Mark Sanford (basketball)

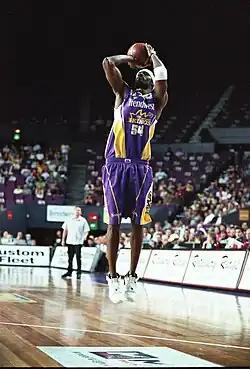
Mark Sanford in midair.

Sanford was a somewhat obscure player for most of his career but he was regarded as one of the best international players ever at the height of his career. In 2001 Sanford received an offer to play for Frankfurt of the Euroleague a week after he signed a contract to play in Japan. At 6'10, 220 lbs he was the fastest, most athletic, and most talented player on the floor on most nights. His four International Championships and seven international finals appearances are a testament to his abilities and the match-up problems that they caused. He possessed the speed of a point guard, the shooting ability of a prominent shooting guard, superior athleticism, and the ability to post on the block. He did a lot of his damage from the mid post taking advantage of his mid-range jumper and quick first step to beat defenders to the rim or creating space to get off one of his silky smooth jumpers. Sanford has played basketball internationally for several clubs outside the US, including France, Belgium, Spain, the Philippines, Japan, and Australia, in which he played for the Sydney Kings of the National Basketball League (Australia). Most everyone that watched him play knows that he had the talent but believes that his attitude and his decision making off the court kept him from being a star in the NBA. At times he was a very difficult player to coach.